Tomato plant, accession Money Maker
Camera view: tilt-top (135 deg); turntable rotation: 210 degrees
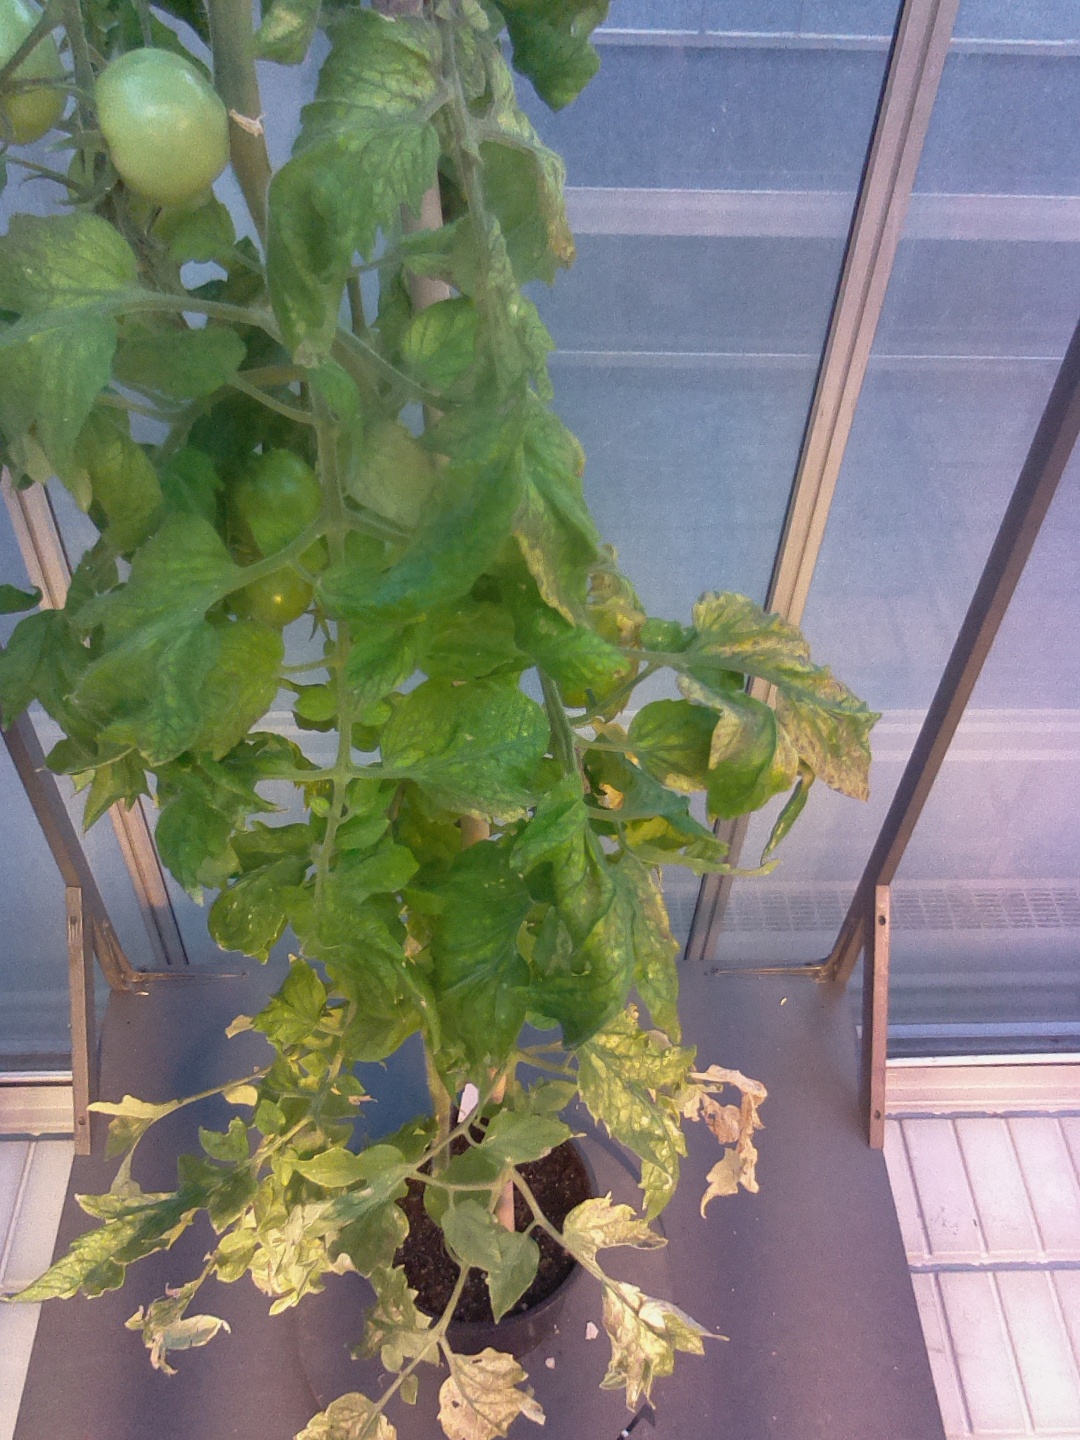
BBCH growth stage 76: 60%-70% of final fruit size